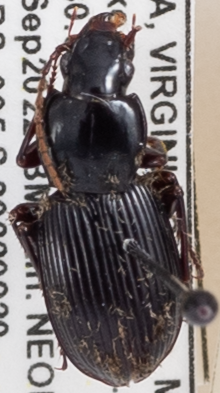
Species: Pterostichus tristis
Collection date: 2022-09-20
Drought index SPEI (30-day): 0.234
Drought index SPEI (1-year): -1.19
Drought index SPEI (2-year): -0.24